Bullrun Rally

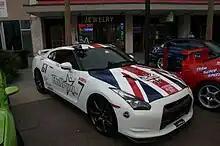
Team Exotic Rally's 2011 Navigator Award Winning Nissan GTR

The Bullrun rally first started in June 2004 and ran from Hollywood, Los Angeles to Miami. Entry is by invitation only, with entry fees being as much as $20,000 per car depending on the rally event. In 2007, the rally owners created and produced a spin-off TV series, "Bullrun Reality Show", based on the rally.